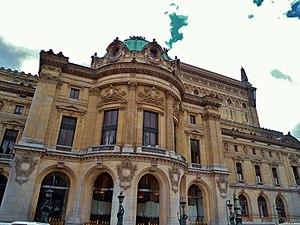
L’opéra Garnier, ou palais Garnier, est un théâtre national qui a la vocation d'être une académie de musique, de chorégraphie et de poésie lyrique ; il est un élément majeur du patrimoine du 9ᵉ arrondissement de Paris et de la capitale. Il est situé place de l'Opéra, à l'extrémité nord de l'avenue de l'Opéra et au carrefour de nombreuses voies. Il est accessible par le métro, par le RER et par le bus. L'édifice s'impose comme un monument particulièrement représentatif de l'architecture éclectique et du style historiciste de la seconde moitié du XIXᵉ siècle. Sur une conception de l’architecte Charles Garnier retenue à la suite d’un concours, sa construction, décidée par Napoléon III dans le cadre des transformations de Paris menées par le préfet Haussmann et interrompue par la guerre de 1870, fut reprise au début de la Troisième République, après la destruction par incendie de l’opéra Le Peletier en 1873. Le bâtiment est inauguré le 5 janvier 1875 par le président Mac Mahon sous la IIIᵉ République.